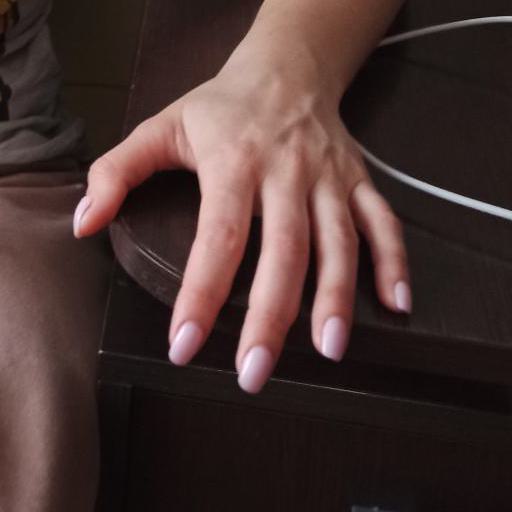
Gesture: no_gesture